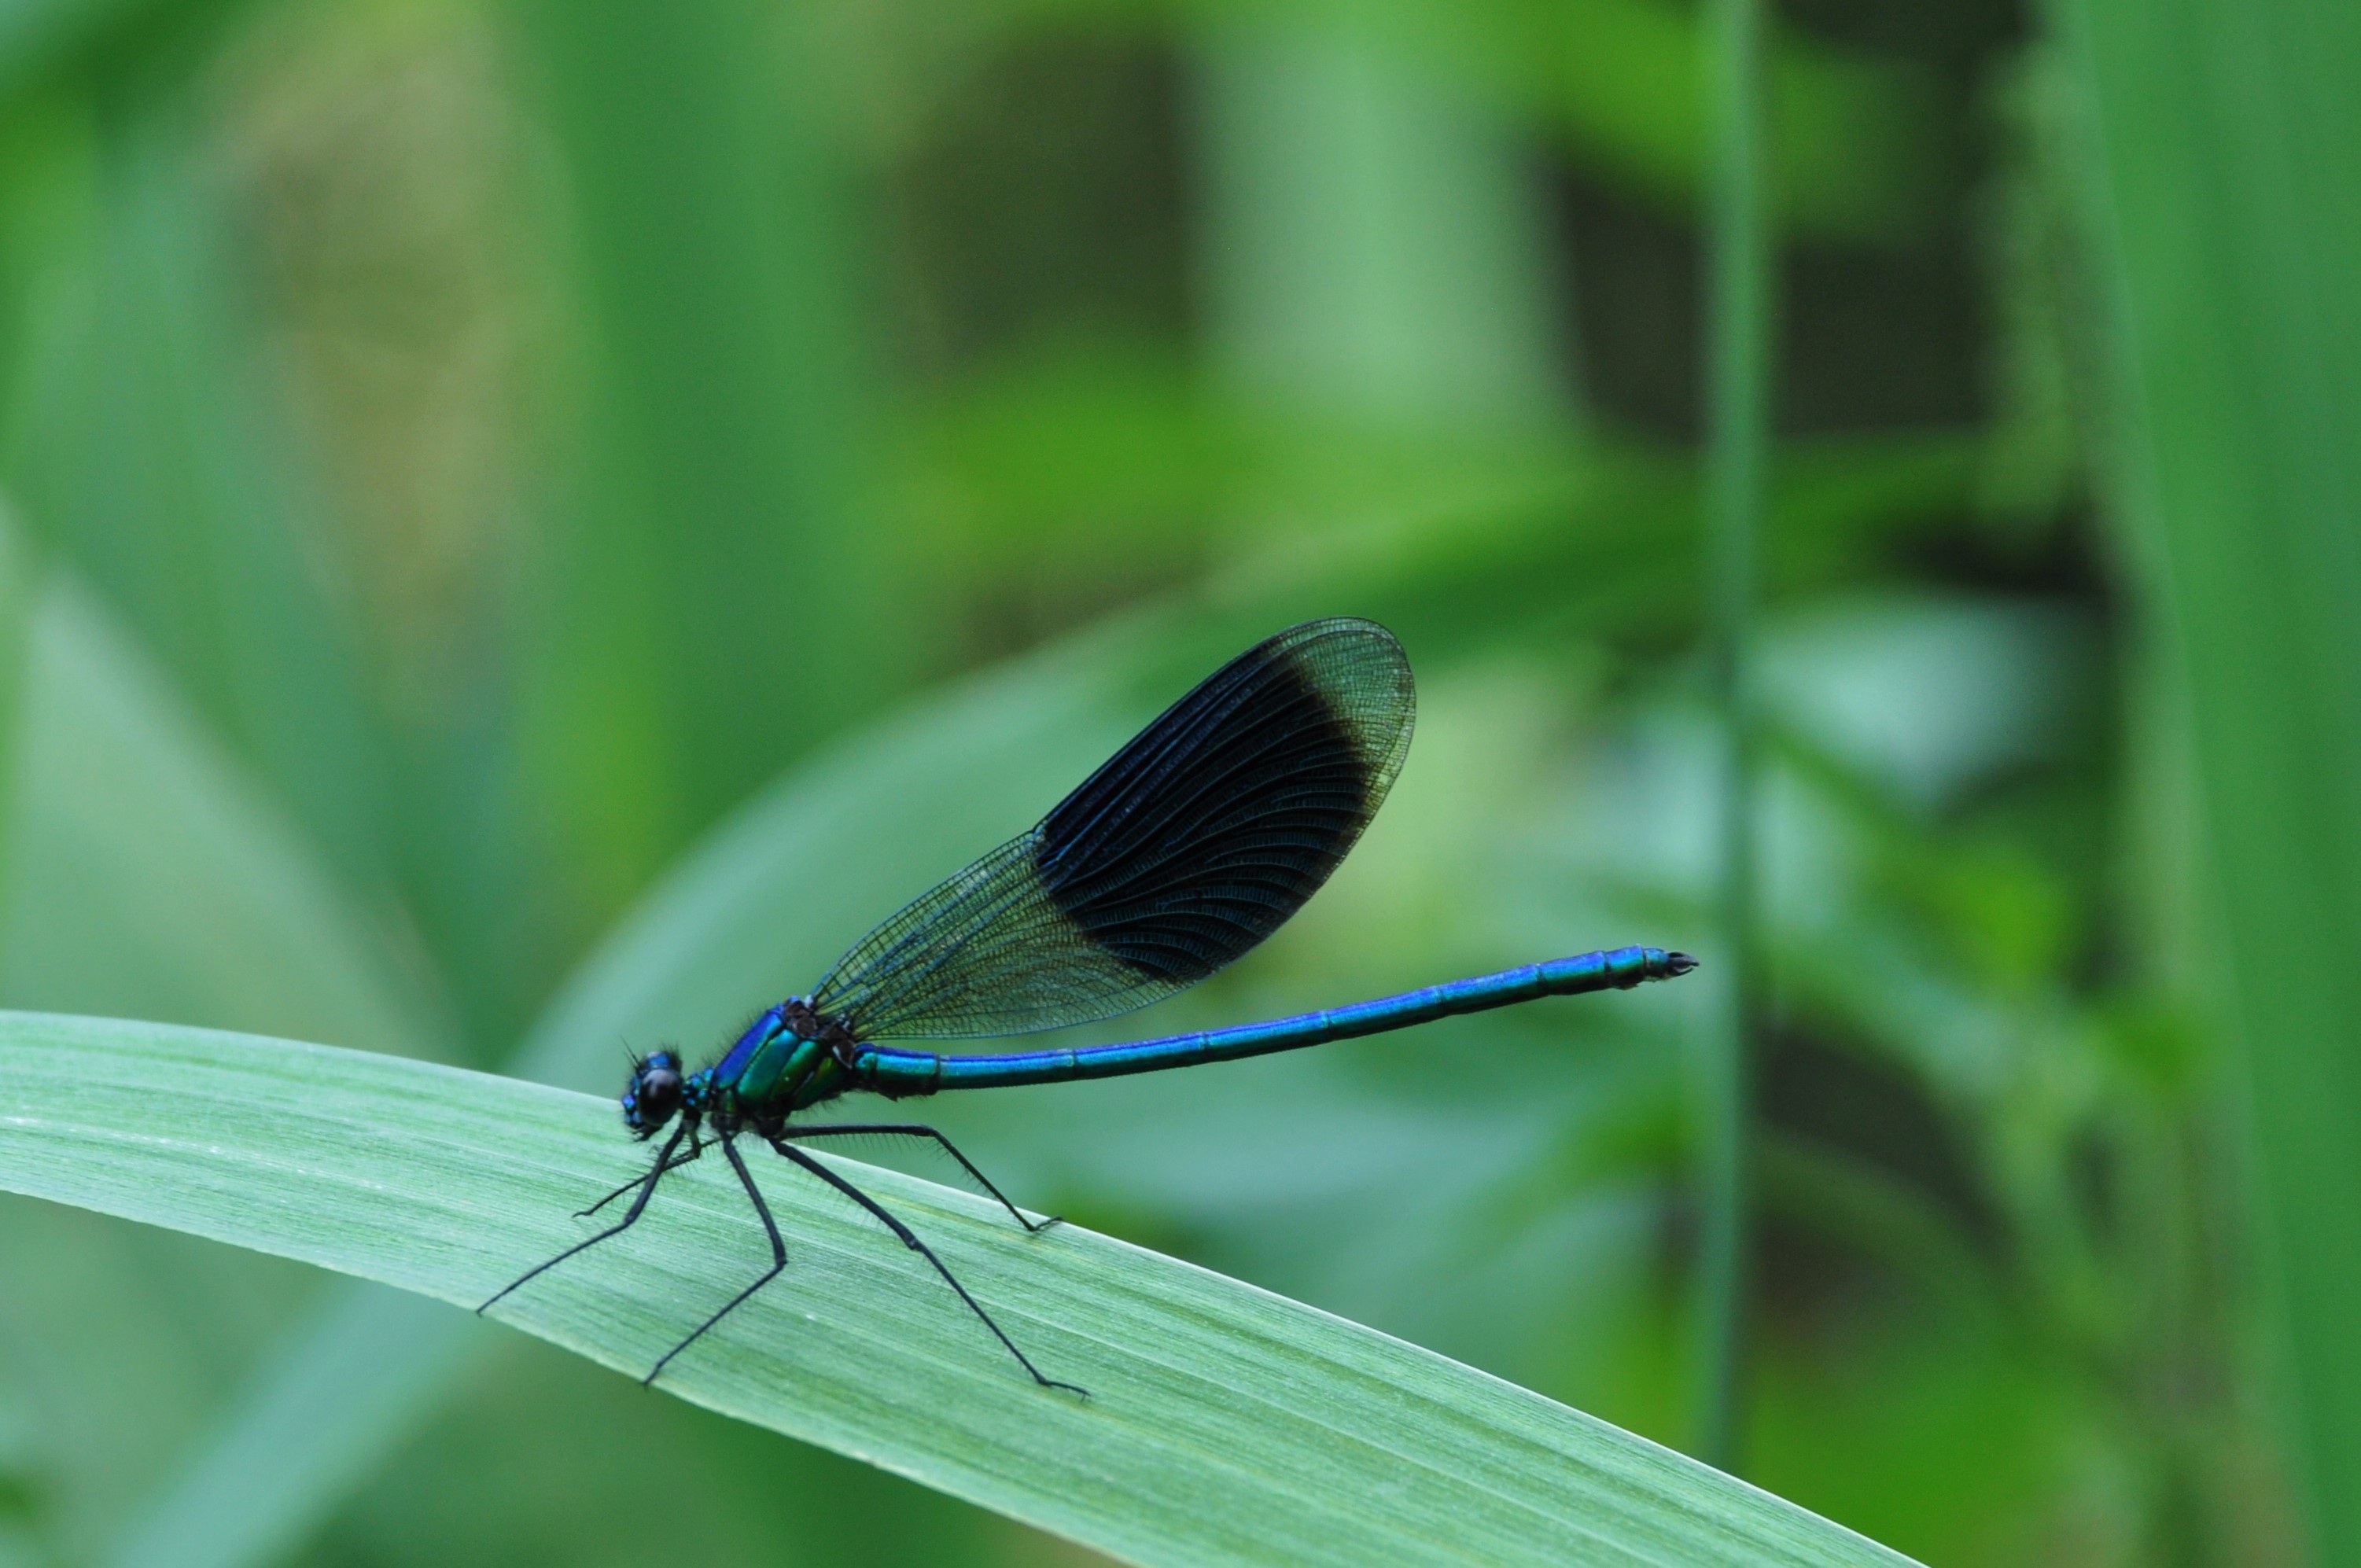
nature, grass, wing, flower, green, insect, macro, butterfly, garden, fauna, invertebrate, close up, dragonfly, mare, damselfly, macro photography, arthropod, bulrush, plant stem, dragonflies and damseflies, lycaenid, net winged insects